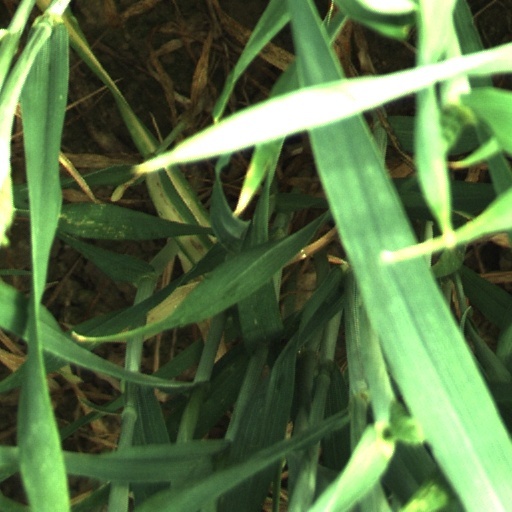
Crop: wheat